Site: brandenburg
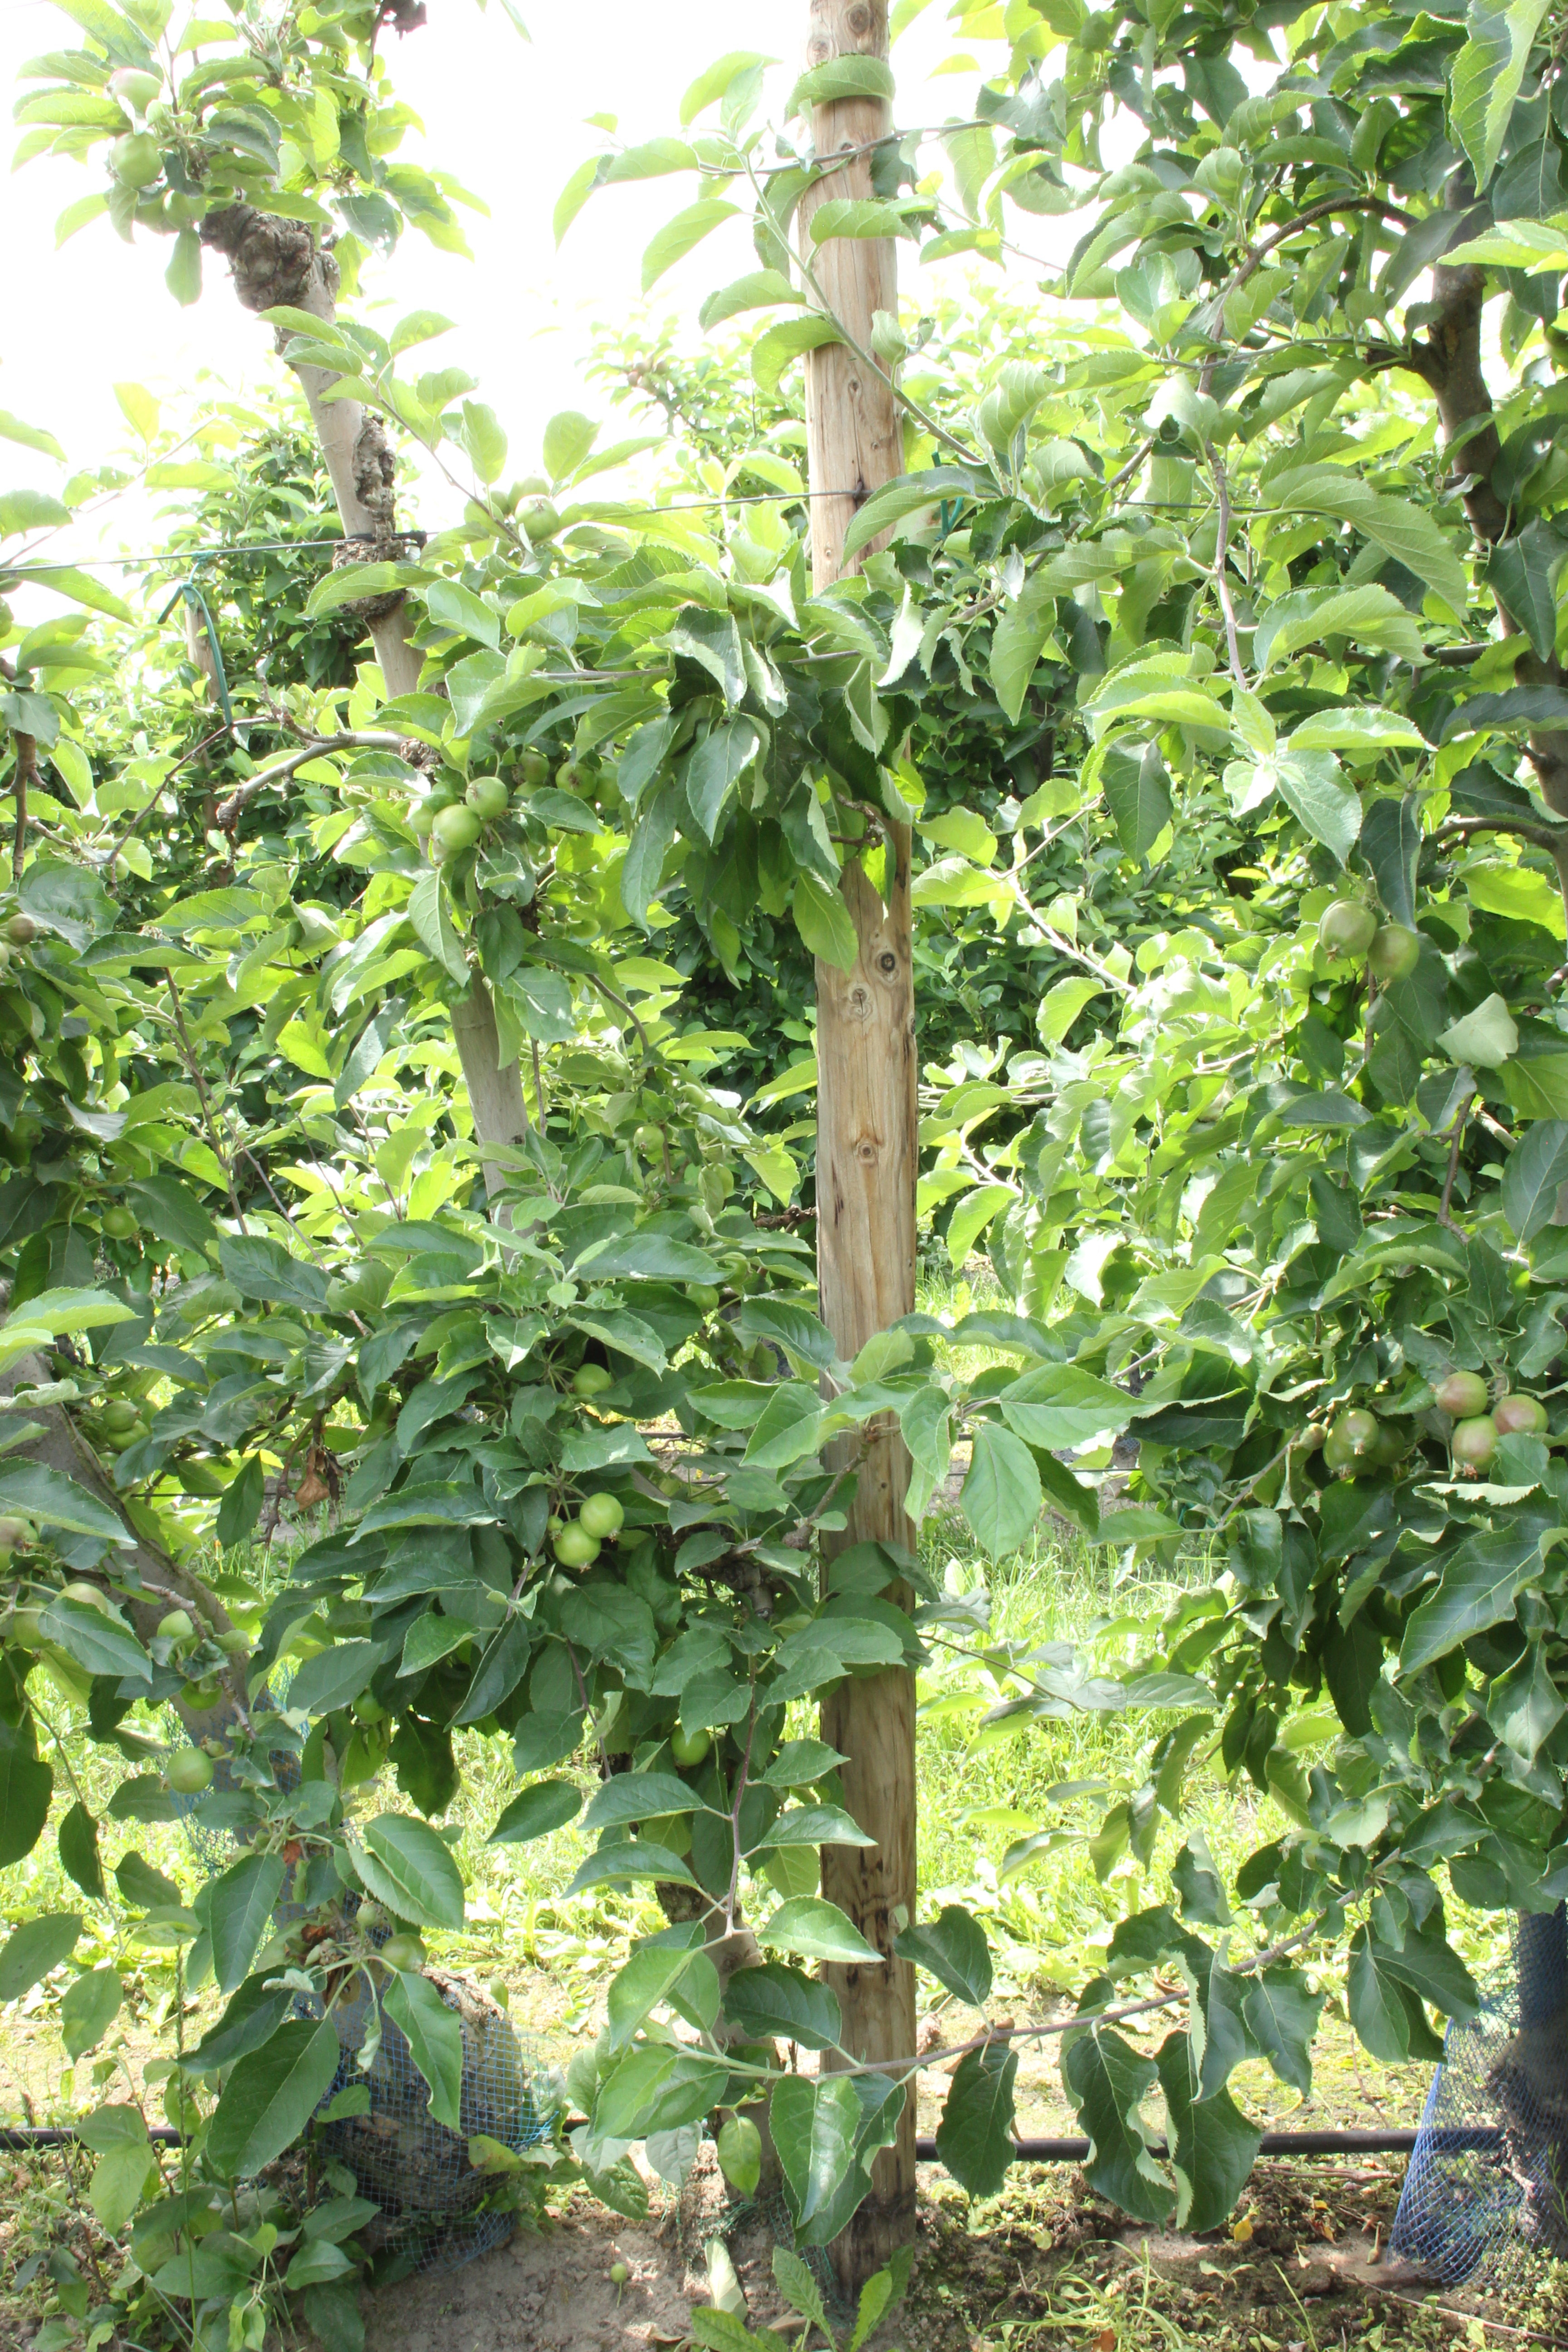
Growth stage (BBCH 73): Development of fruit